Boxing in Japan

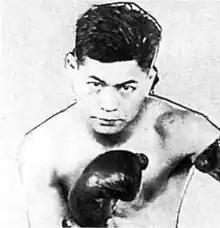
Sadayuki Ogino, the Father of Japanese Boxing (1901–1970)

After learning boxing in San Francisco, California, since 1906, established in Shimomeguro, Meguro, Tokyo, on December 25, 1921. from Rikkyo University began boxing under Watanabe's management. Ogino in the junior featherweight and in the featherweight were recognized as the first Japanese champions by Nippon Kentō Club in 1922.